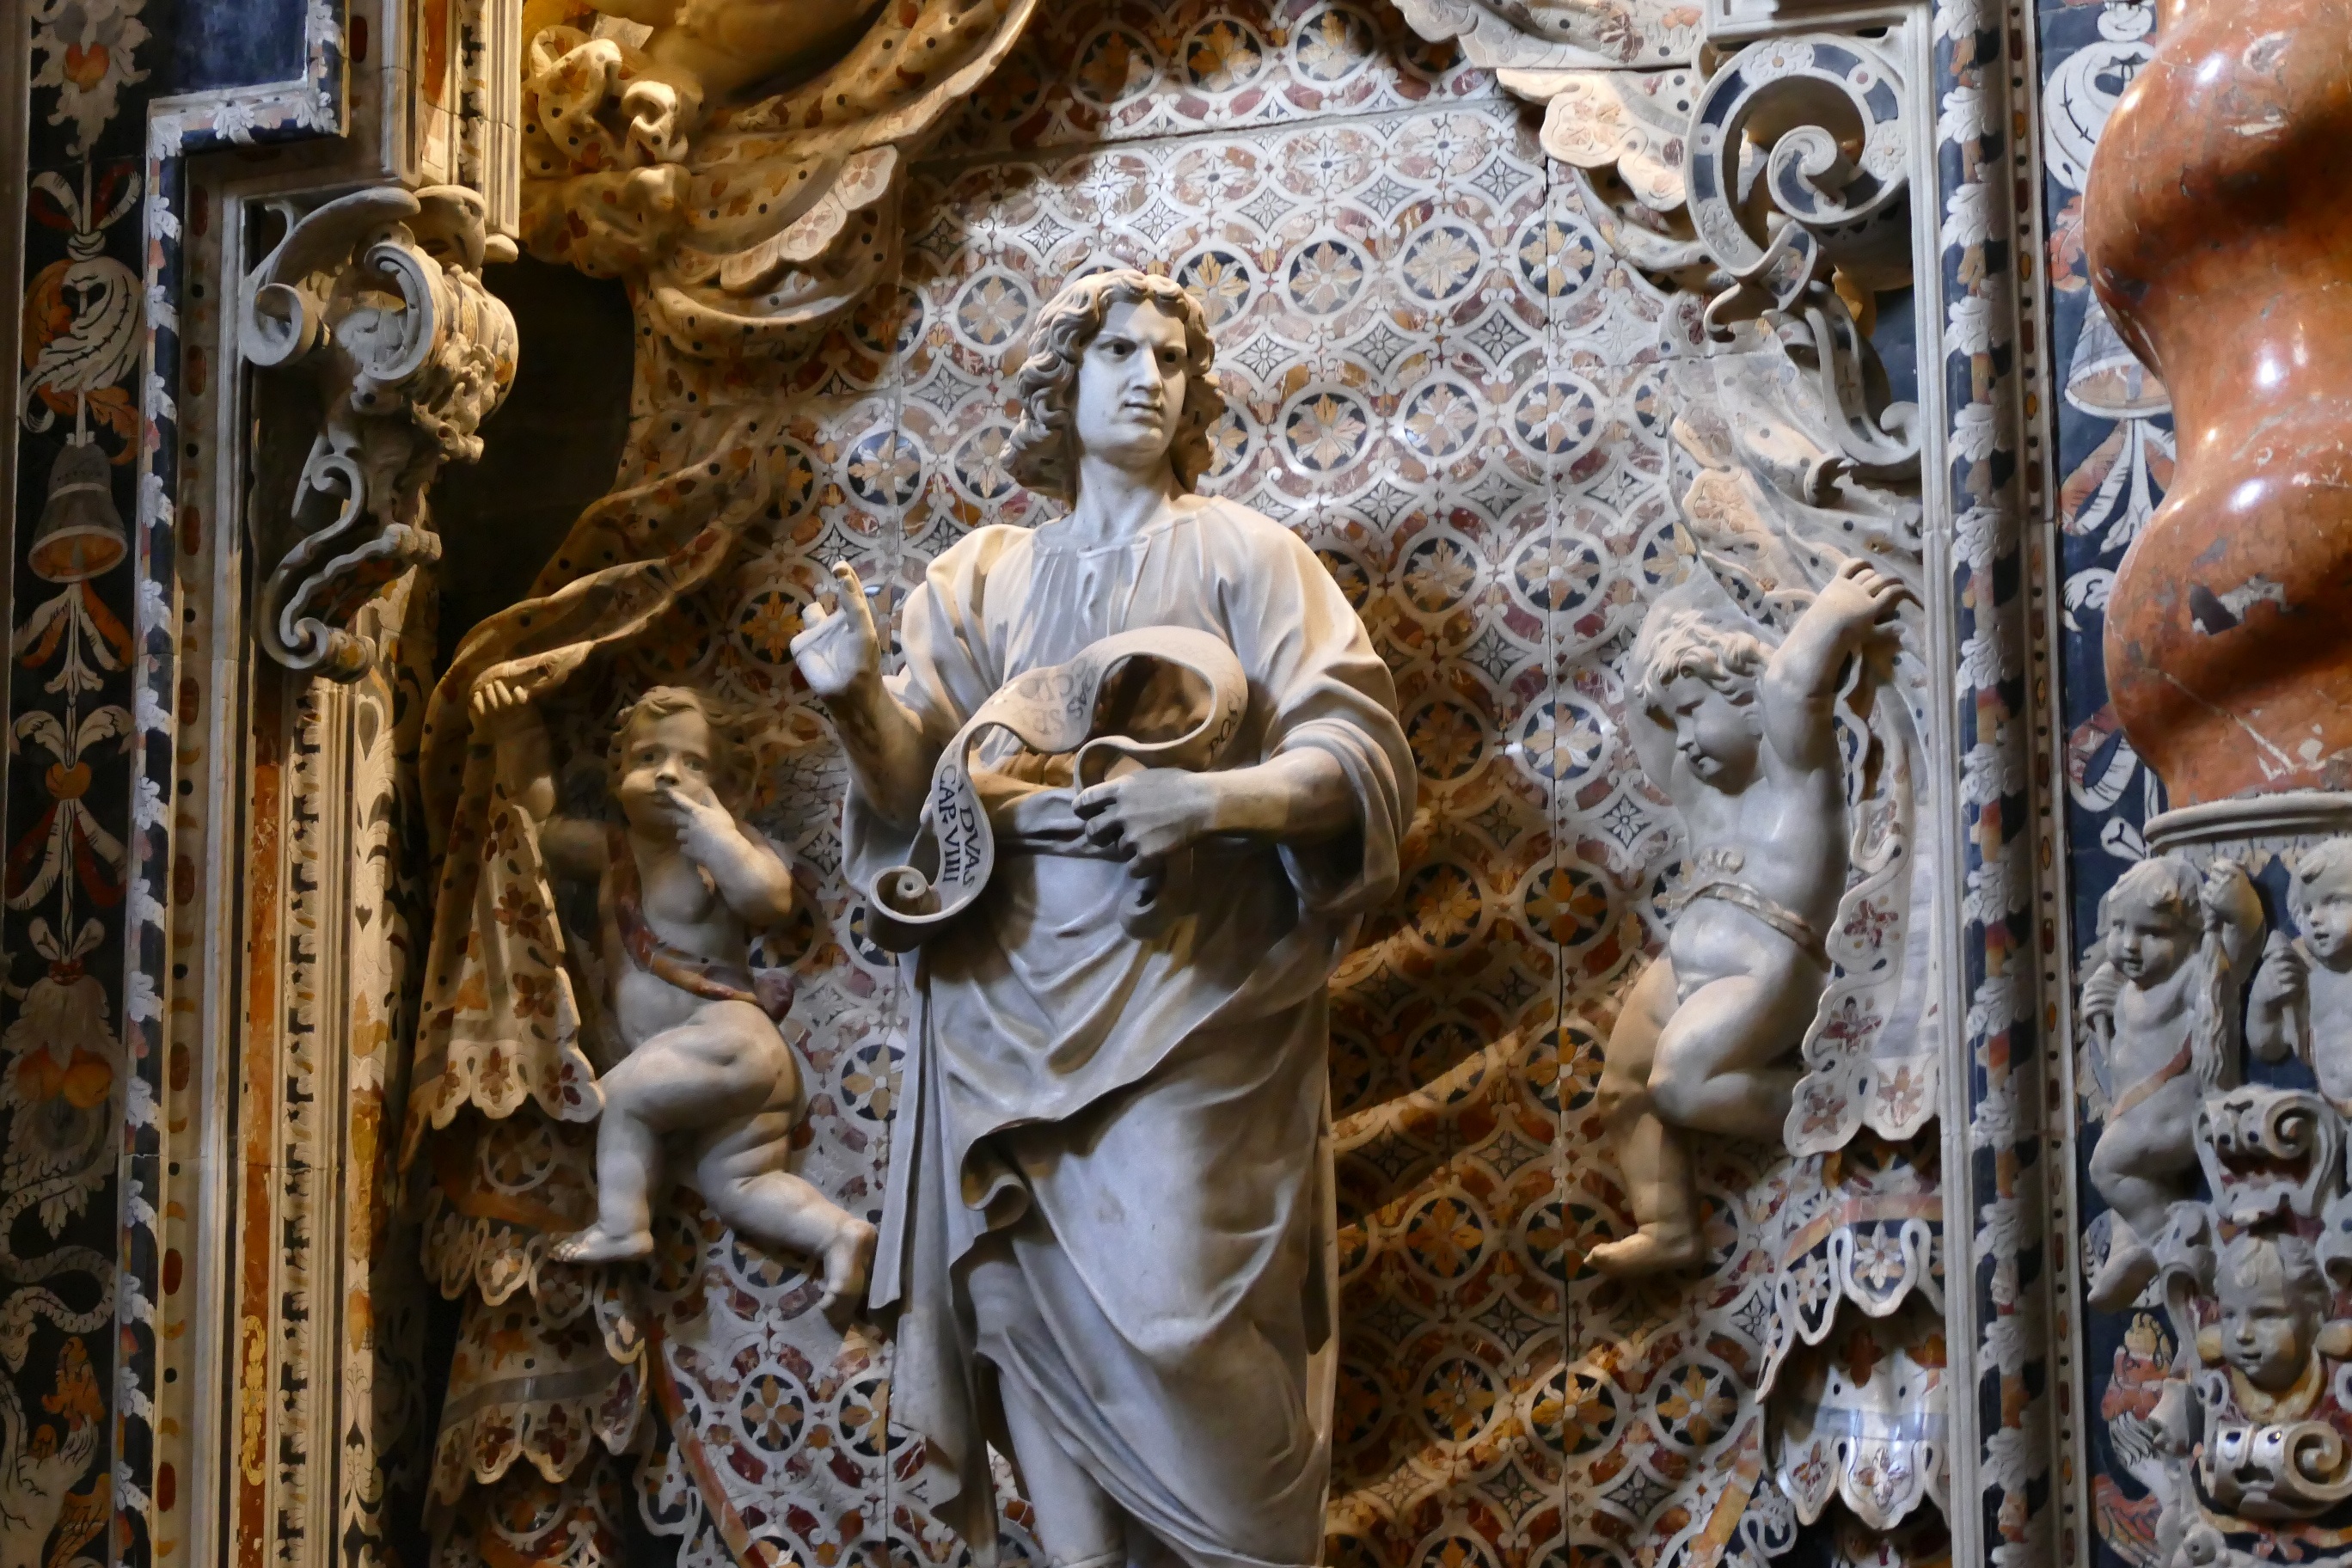
monument, statue, holiday, religion, italy, church, cathedral, place of worship, sculpture, art, temple, holidays, history, carving, dom, middle ages, sicily, mythology, jammed, ancient history